Heribert Rech

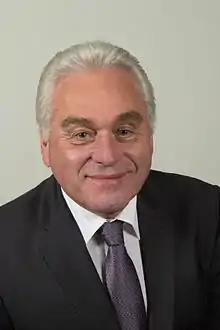
Heribert Rech, ehemaliger Minister in Baden-Württemberg

Heribert Rech (born April 25, 1950, in Östringen, Württemberg-Baden, West Germany) is a German lawyer and politician. Since 2004, he has been the Minister of the Interior in the German state of Baden-Württemberg.